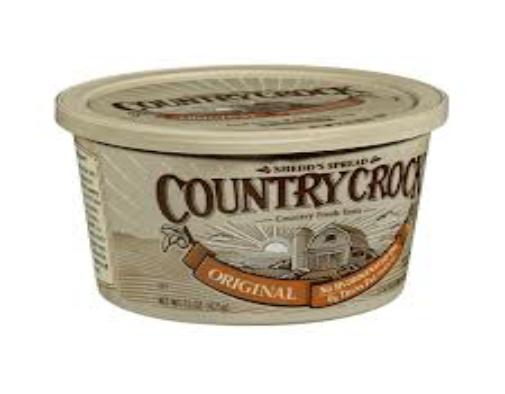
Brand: Country Crock
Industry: Food